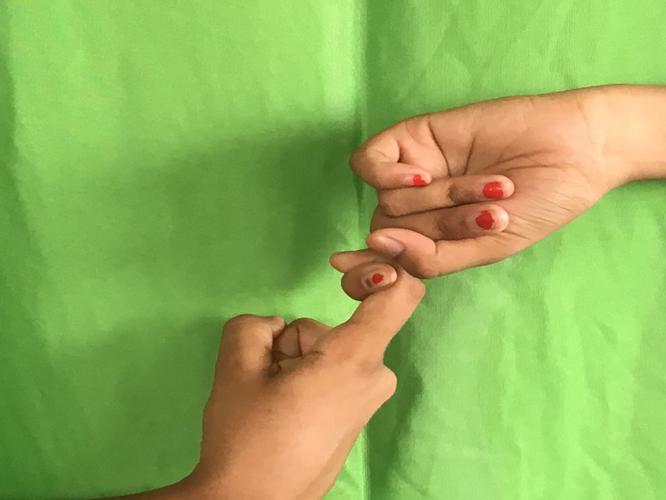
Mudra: Pasha
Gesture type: double_hand